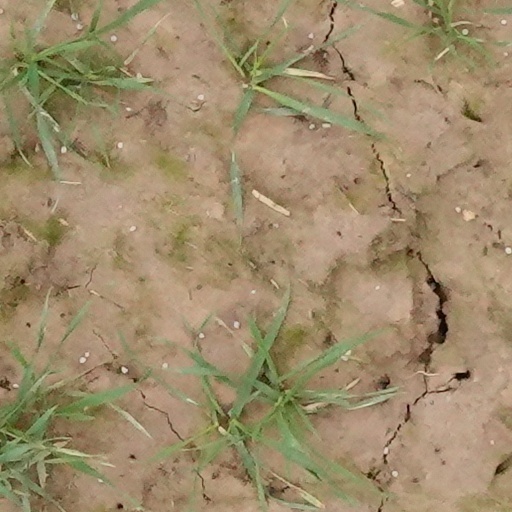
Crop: wheat